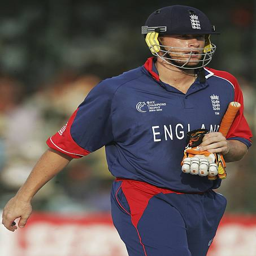
cricket player leaves the field .